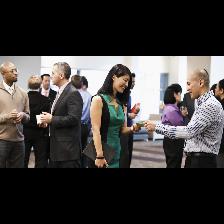
Label: Human